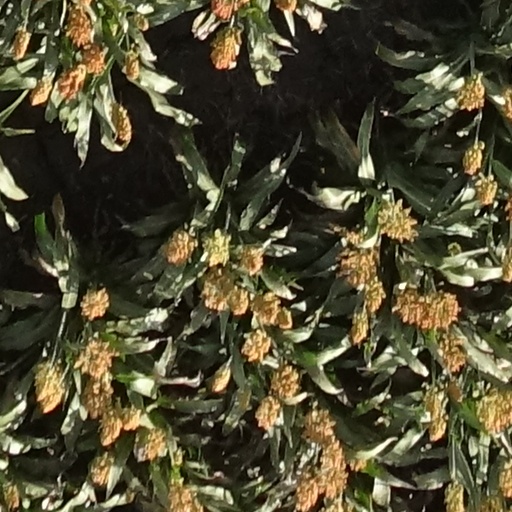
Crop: sorghum